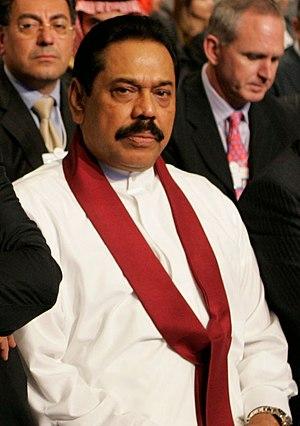
L'élection présidentielle sri-lankaise de 2010 est une élection présidentielle qui s'est tenue au Sri Lanka en janvier 2010. Elle est annoncée le 23 novembre 2009 à la suite de la demande du président Mahinda Rajapakse d'organiser des élections anticipées avant l'expiration normale de son mandat de six ans qui prend fin en 2011. La nomination de tous les candidats a lieu le 17 décembre 2009 et l'élection a eu lieu le 26 janvier 2010.
Voici la liste des Premiers ministres de Ceylan, renommé Sri Lanka par la constitution de 1972.
Le ministre des Finances du Sri Lanka est un poste du gouvernement sri-lankais.